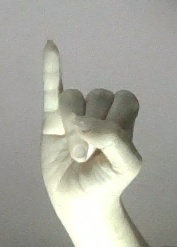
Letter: meem